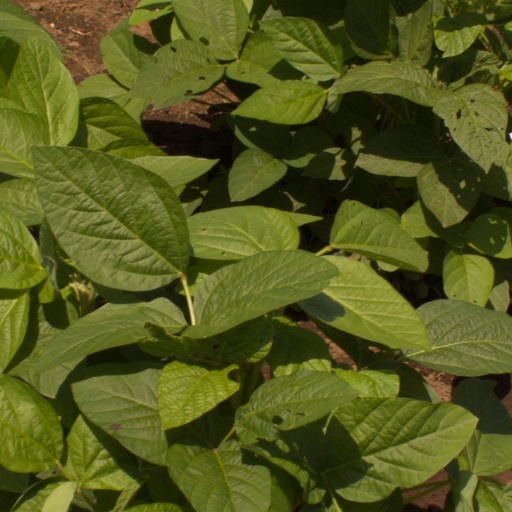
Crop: soybean